No Nukes (film)

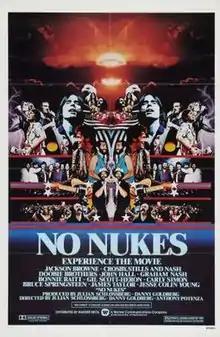

No Nukes is a 1980 documentary and concert film that contained selections from the September 1979 Madison Square Garden concerts by the Musicians United for Safe Energy collective, with Jackson Browne, Graham Nash, Bonnie Raitt, and John Hall being the key organizers of the event and guiding forces behind the film. Also included were scenes of the organizers getting the event together, expounding upon the dangers of nuclear power, and staging an anti-nuclear rally at Battery Park in New York City.